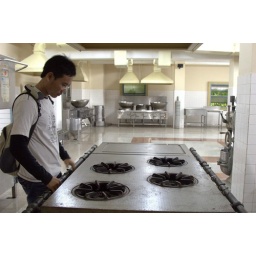
Tunnel system under the palace - my guide checks out the kitchen stove